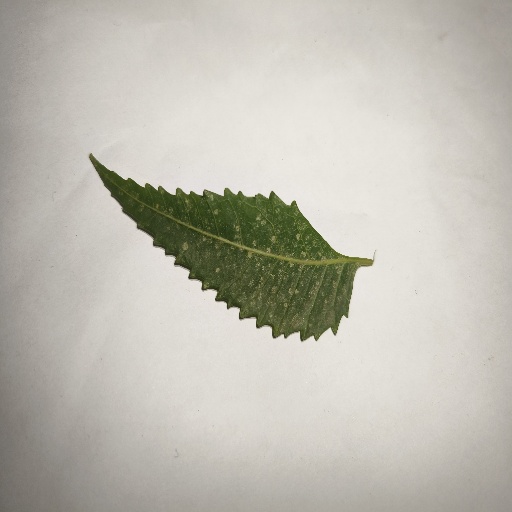
Species: Neem
Leaf condition: Powdery Mildew